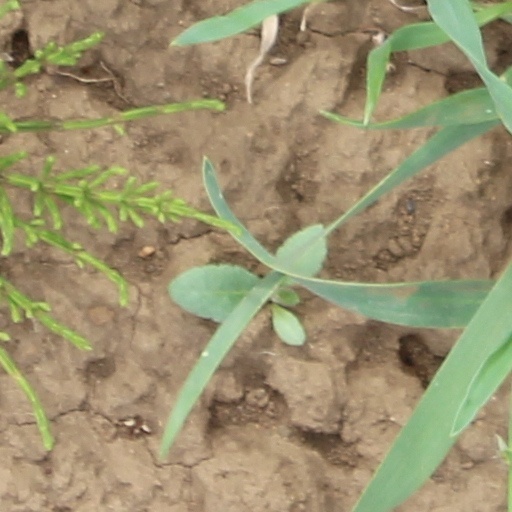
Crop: wheat